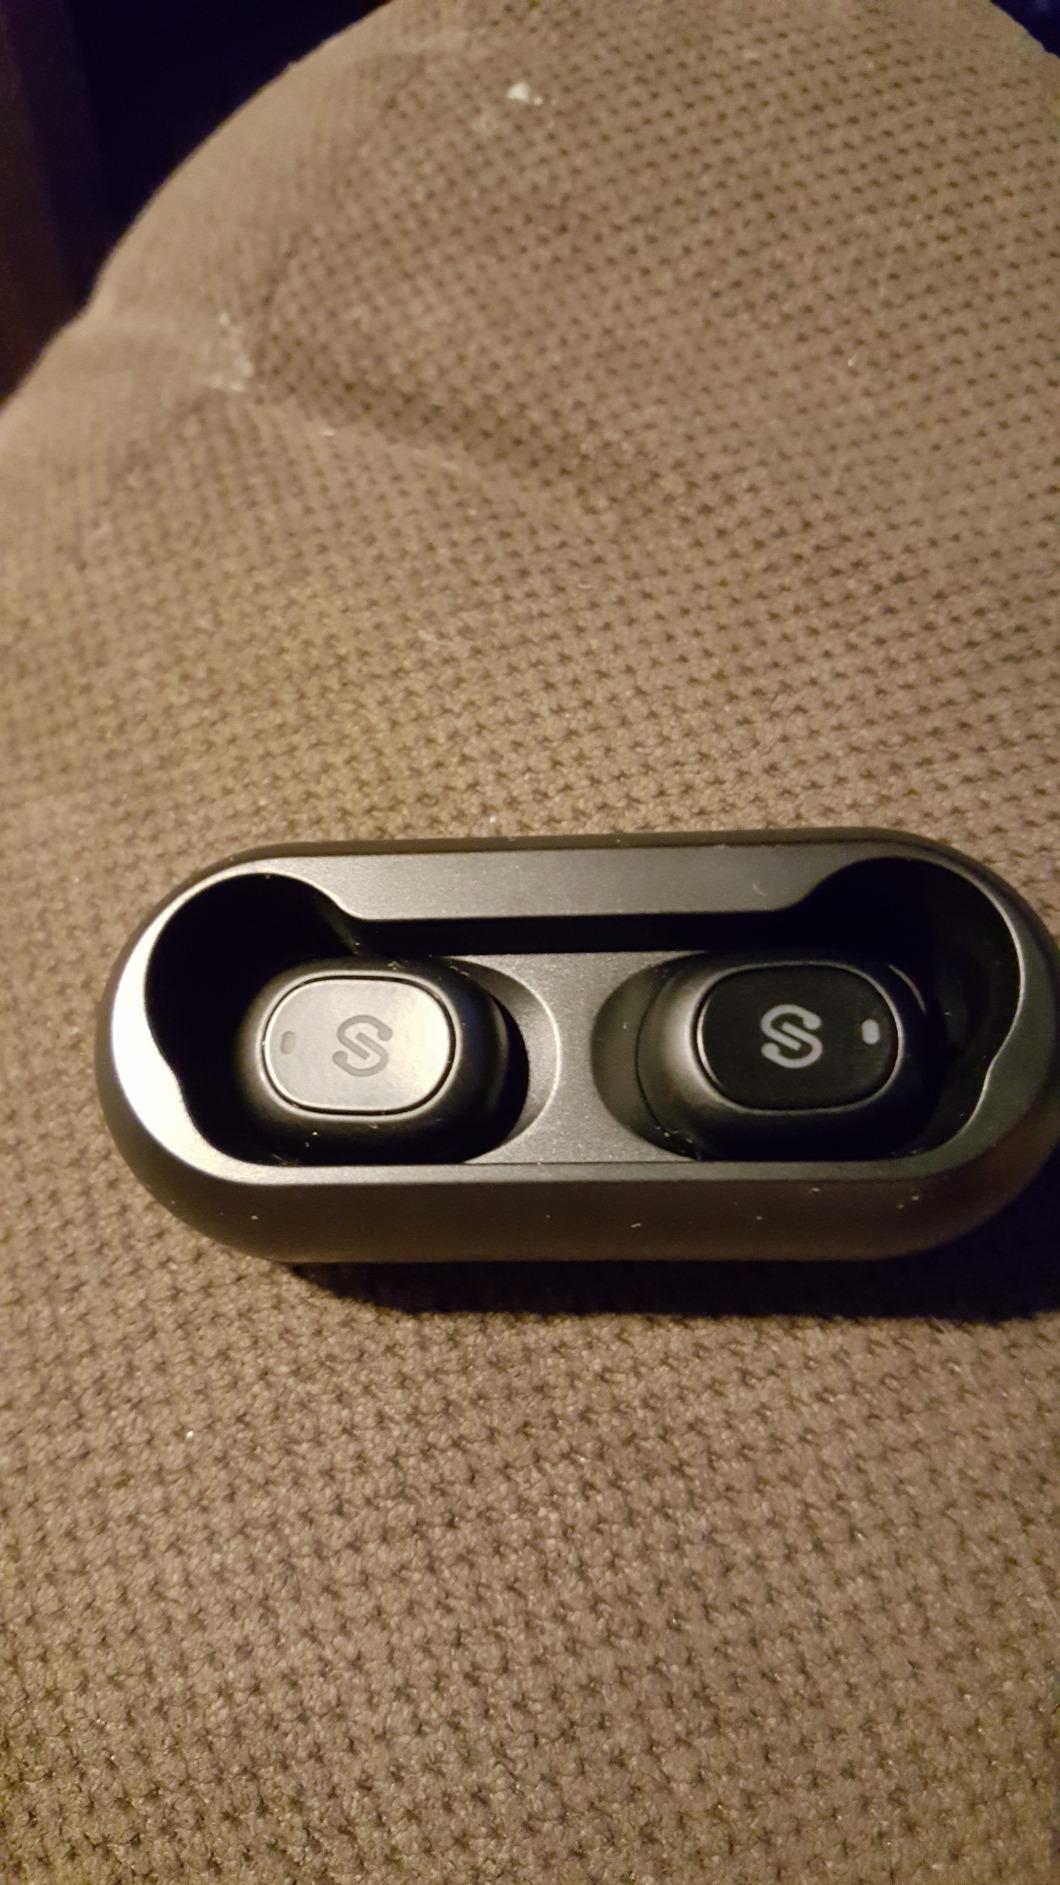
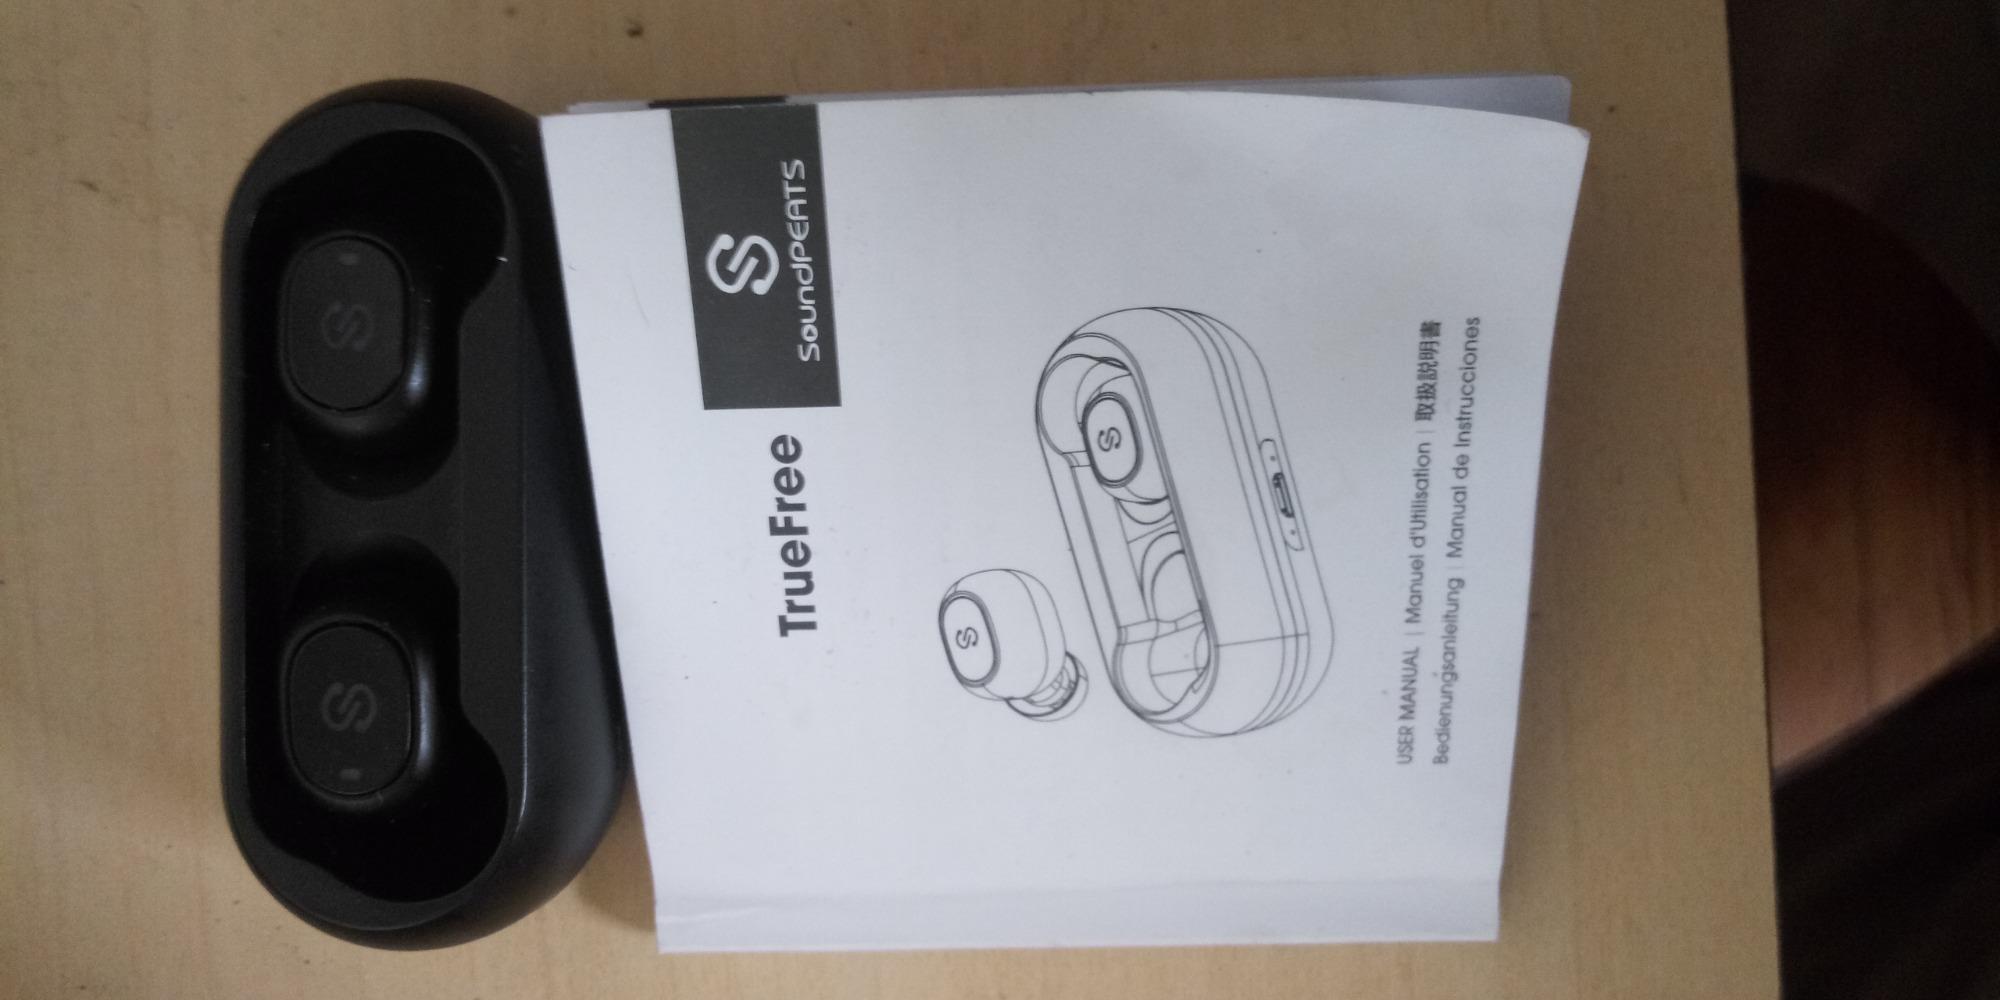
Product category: earbuds
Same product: yes